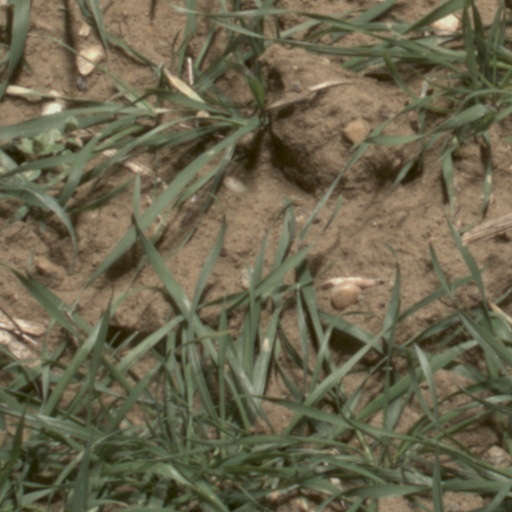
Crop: wheat